Respirator

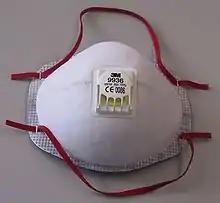

All respirators have some type of facepiece held to the wearer's head with straps, a cloth harness, or some other method. Facepieces come in many different styles and sizes to accommodate all types of face shapes.